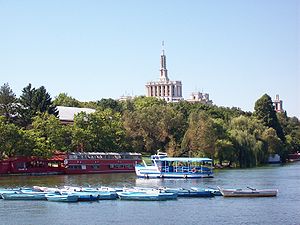
Herăstrău Park
Parcul Herăstrău
Herăstrău Park er en stor park på den nordlige side af Bukarest, Rumænien i et område omkring Herăstrău Sø.